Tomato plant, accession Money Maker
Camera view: vertical (180 deg); turntable rotation: 270 degrees
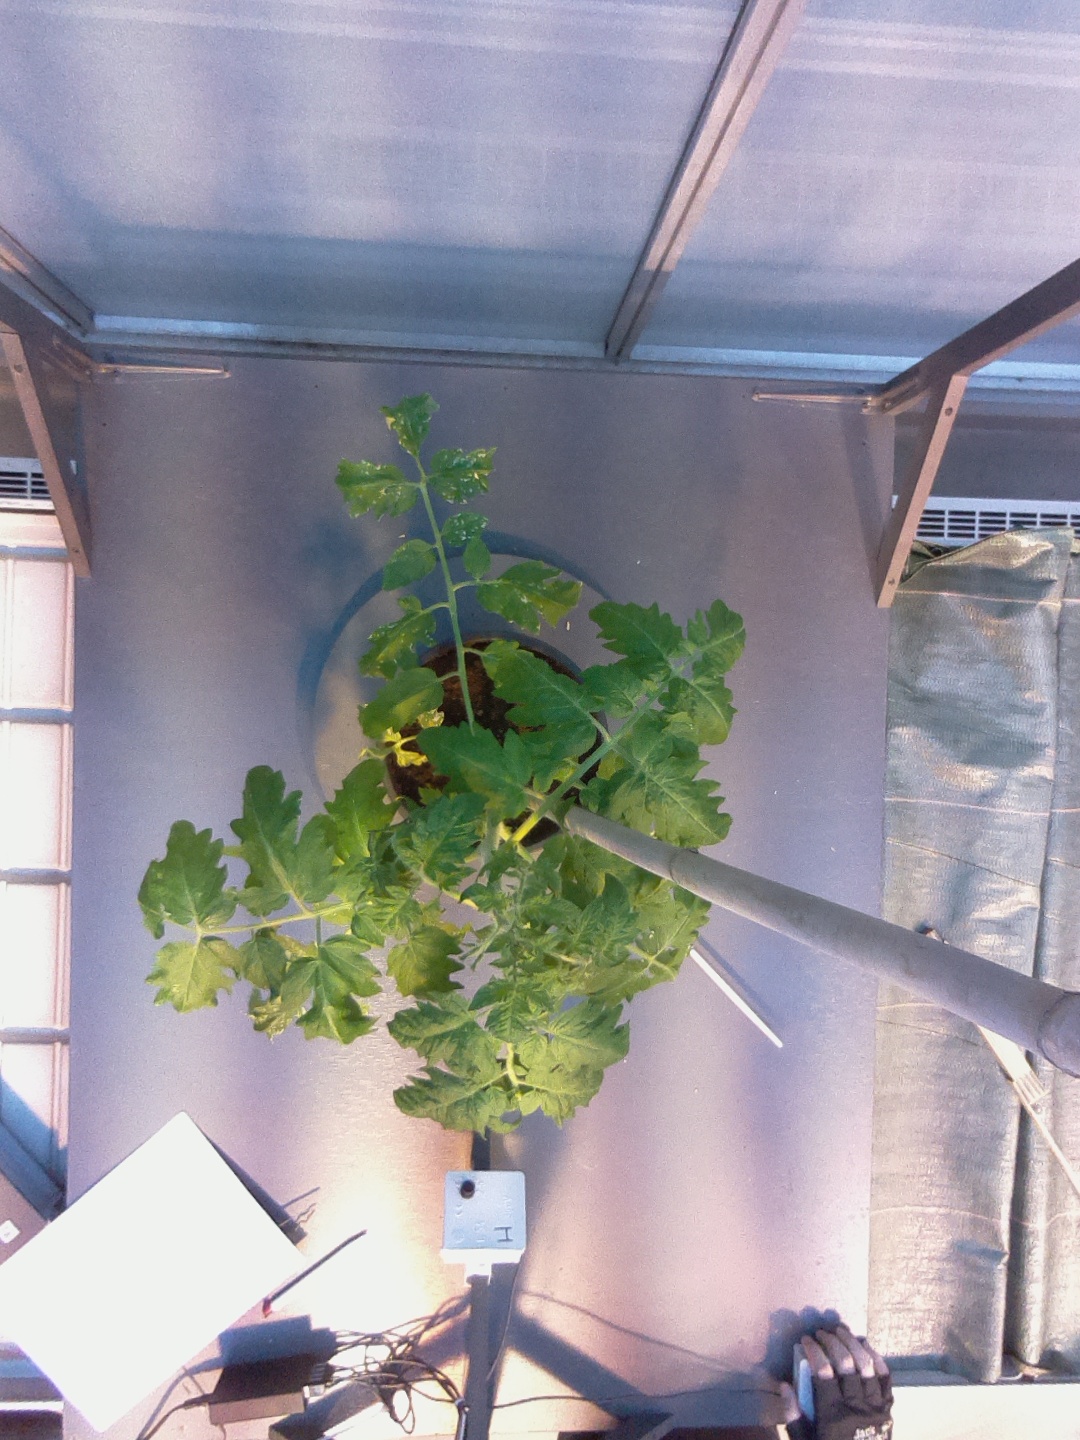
BBCH growth stage 53: 3 inflorescences visible